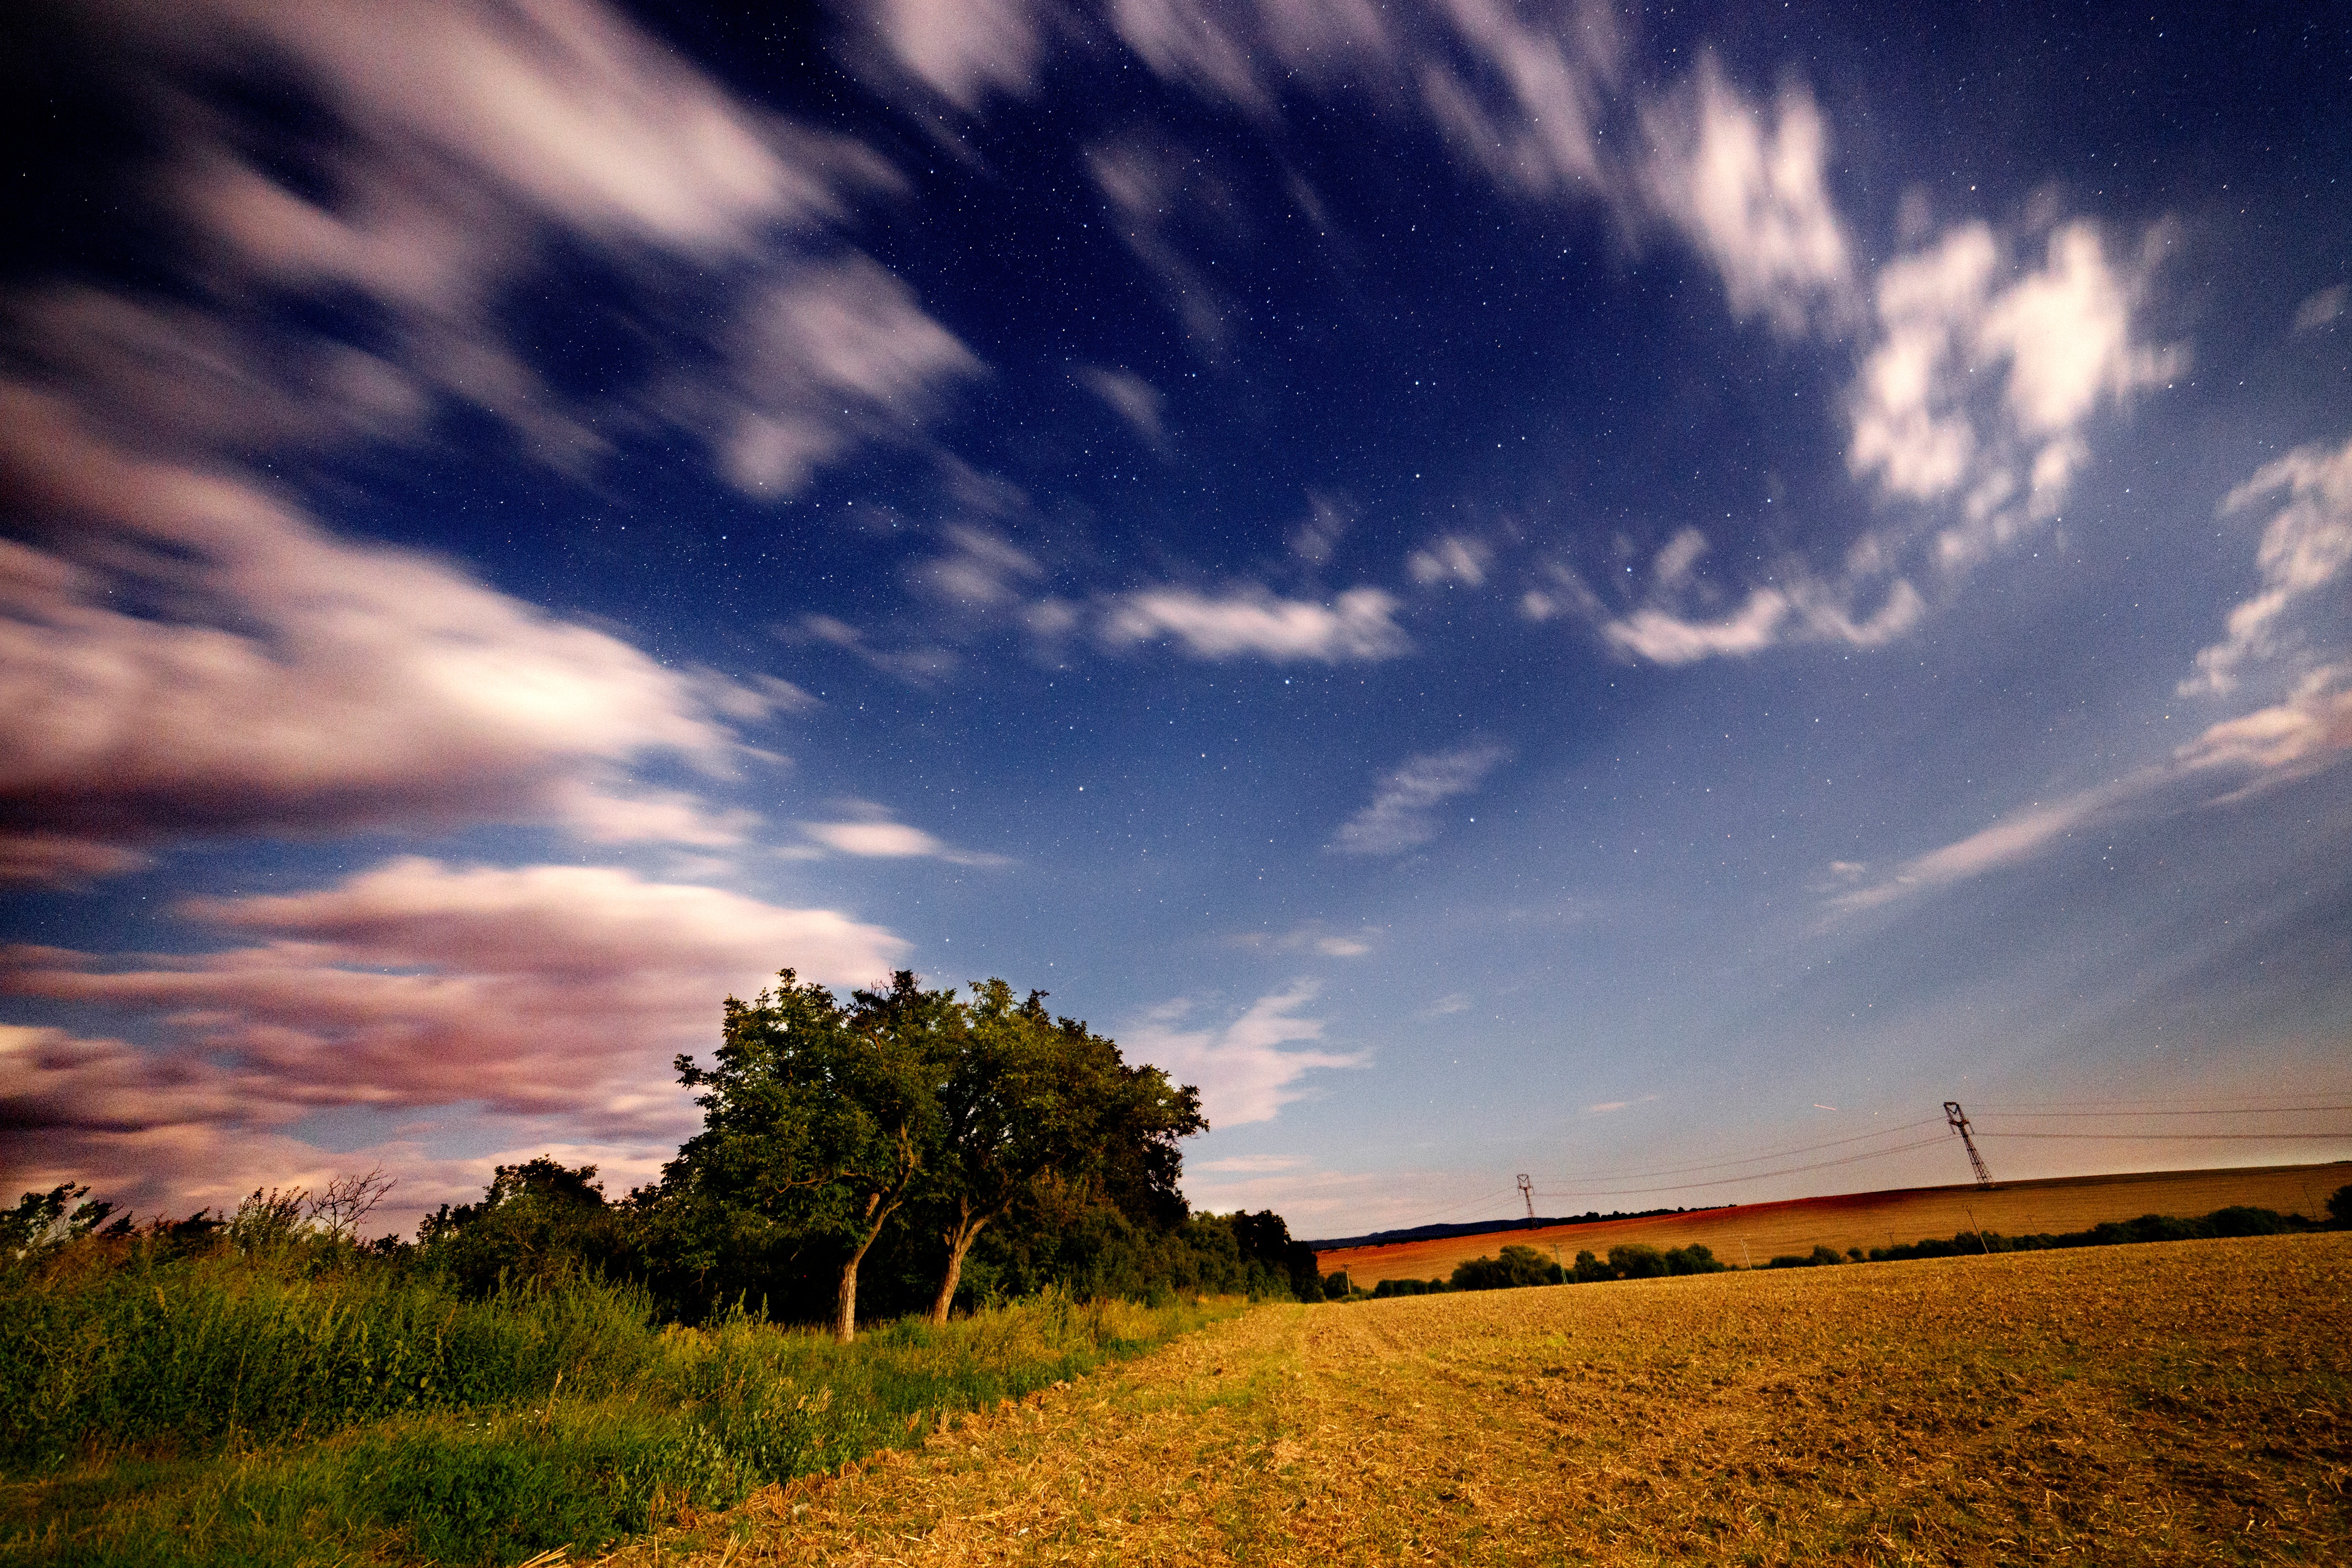
landscape, tree, nature, grass, horizon, cloud, plant, sky, sun, sunrise, sunset, field, prairie, sunlight, morning, hill, dawn, dusk, evening, autumn, agriculture, plain, grassland, rural area, meteorological phenomenon, grass family